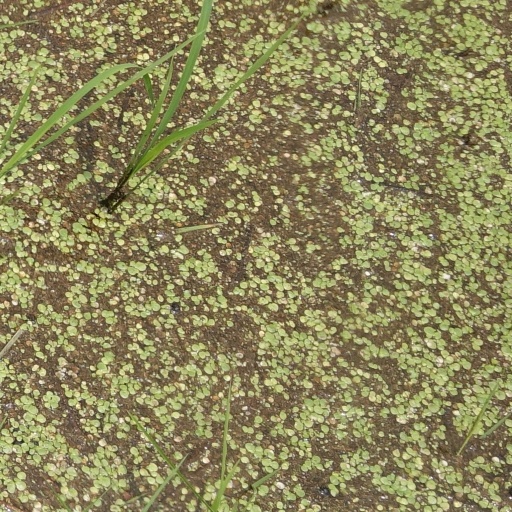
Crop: rice